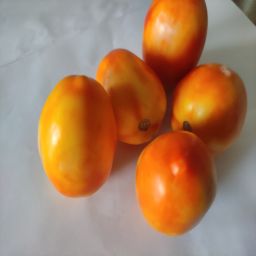
Crop: Tomato
Quality: Ripe